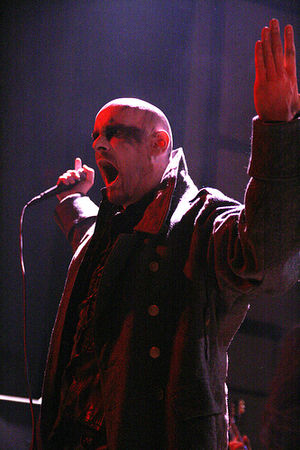
Folk metal / Historie / Regionale variationer / Celtic metal
A.A. Nemtheanga er forsanger i det irske celtic/black metal-band Primordial.
Folk metal er en undergenre af heavy metal, som blev udviklet i Europa i 1990'erne. Som navnet antyder er genren en fusion af heavy metal og folkemusik. Dette betyder også en omfattende brug af instrumenter forbundet med folkemusik og en, mindre udbredt, brug af traditionelle sangstile.